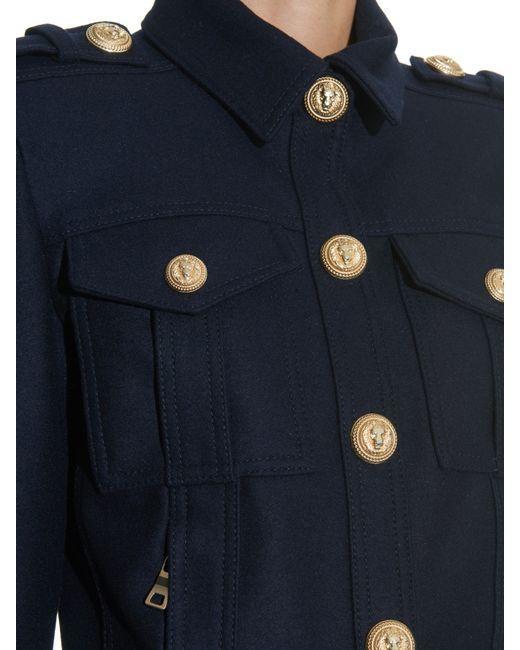
schwarzer Button-Down-Mantel aus dickem Material